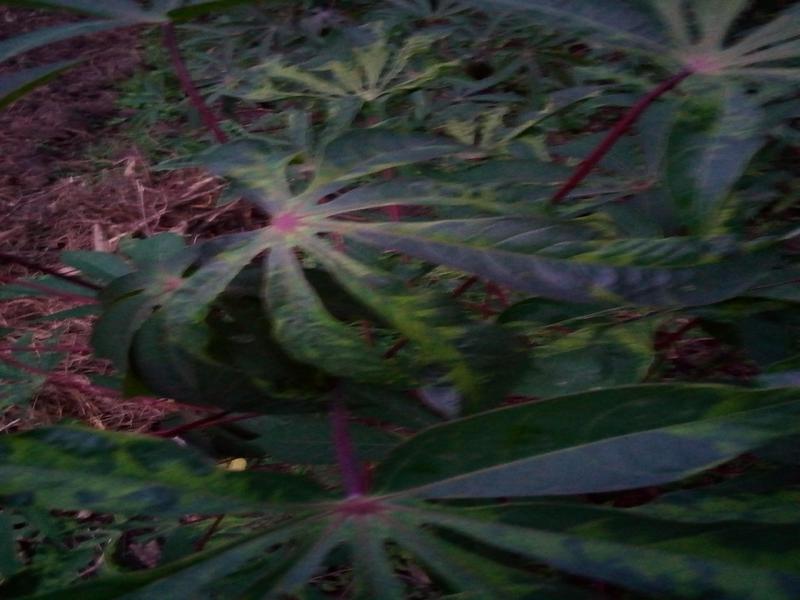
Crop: cassava
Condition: mosaic_disease